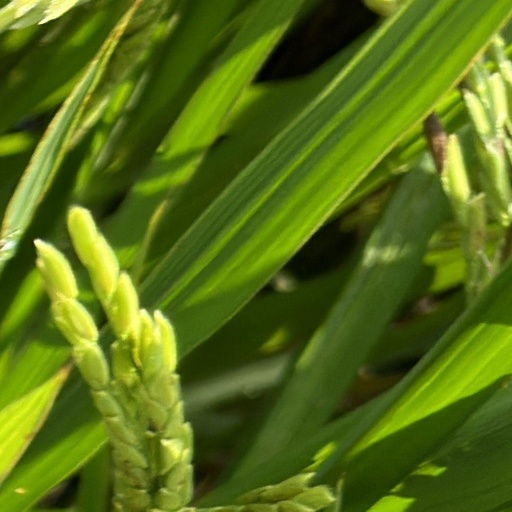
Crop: rice